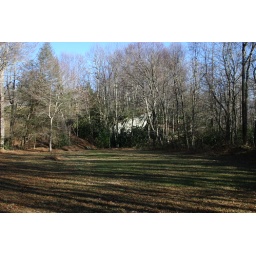
clarence newton road - near blowing rock - january 1 2009